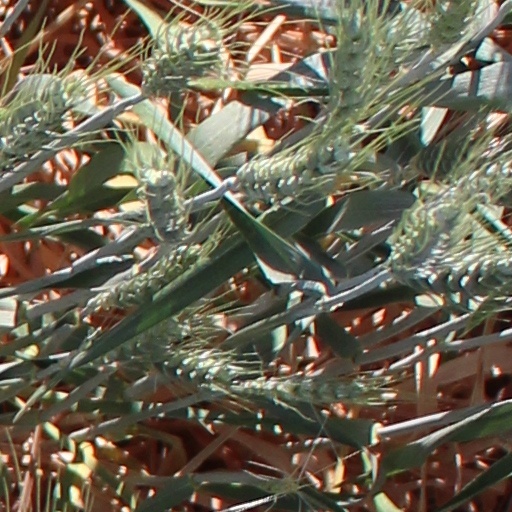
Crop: wheat